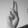
ASL letter: U